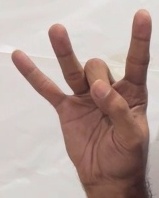
ASL sign: 8